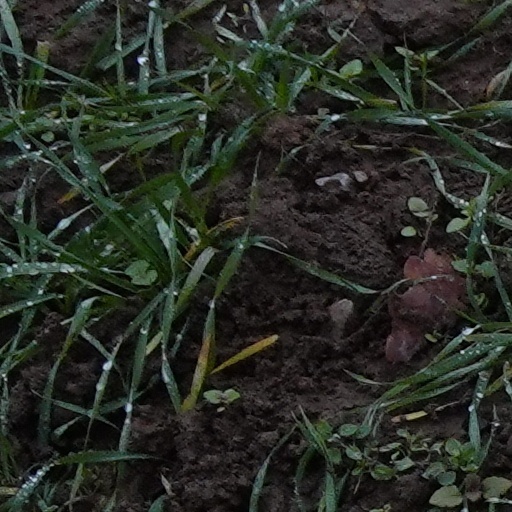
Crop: wheat